FM OP800

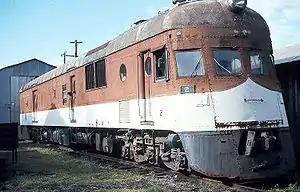
A Fairbanks-Morse Model OP800 railcar, former Georgia Northern Railway #2.

The OP800 was a lightweight, streamlined railcar built by the St. Louis Car Company in 1939. Fairbanks-Morse supplied the , five-cylinder opposed piston engine prime mover. The units were configured in a highly unusual 2-A1A wheel arrangement "(later converted to 3-A1A)" mounted atop a pair of road trucks, and equipped with a front swing coupler pilot. The aft section was divided into two separate compartments: one was used to transport baggage and the other served as a small railway post office, or RPO (the forward door, located just behind the radiator louvers, was equipped with a mail hook).